Jassem Alwan

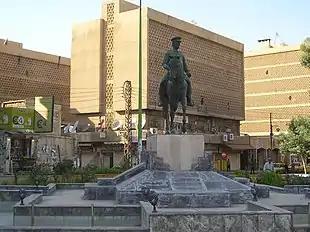
a monument to Alwan in his native Deir ez-Zor

A pan-Arabist coalition of officers led by the Baathists and joined by the Nasserists, including Alwan, managed to successfully overthrow the government in Damascus on 8 March 1963, establishing the Revolutionary Command Council (RCC)—a body dominated by Baathists, but also including several Nasserists—to temporarily govern the country. On 17 April a unity agreement between Egypt, Iraq and Syria was signed, stipulating a federal system with Nasser as president. Weeks later, dozens of Nasserist officers were purged by the Baathists, and the Nasserist members of the government consequently resigned. At this time, Alwan, disappointed that the Military Committee was neither interested in a genuine power-sharing agreement nor having Nasser preside over Syria, initiated plans with the ANM and Egyptian intelligence officers to remove the Baathist government.